J. Marion Sims

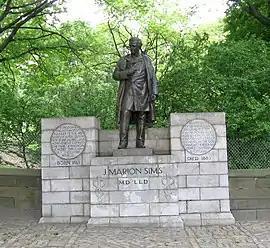
Statue of Sims in New York's Central Park, removed in April 2018.

Sims, however, was not the first to successfully treat a vesicovaginal fistula, not even in the United States; Dr. John Peter Mettauer had successfully surgically repaired one in Virginia in 1838; and Dr. George Hayward in Boston the following year. Moreover, Henry van Roonhuyse's clinical treatise entitled "Medico-Chirurgical Observations" (1676) had outlined essential repair steps for such conditions that are recognizable even today.